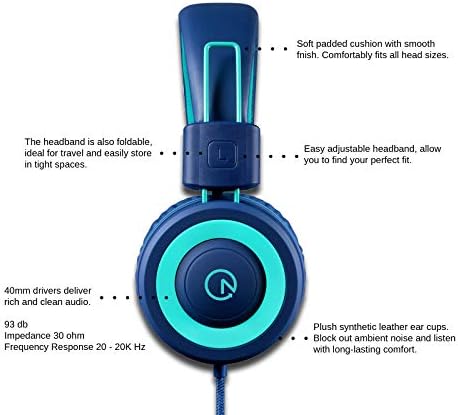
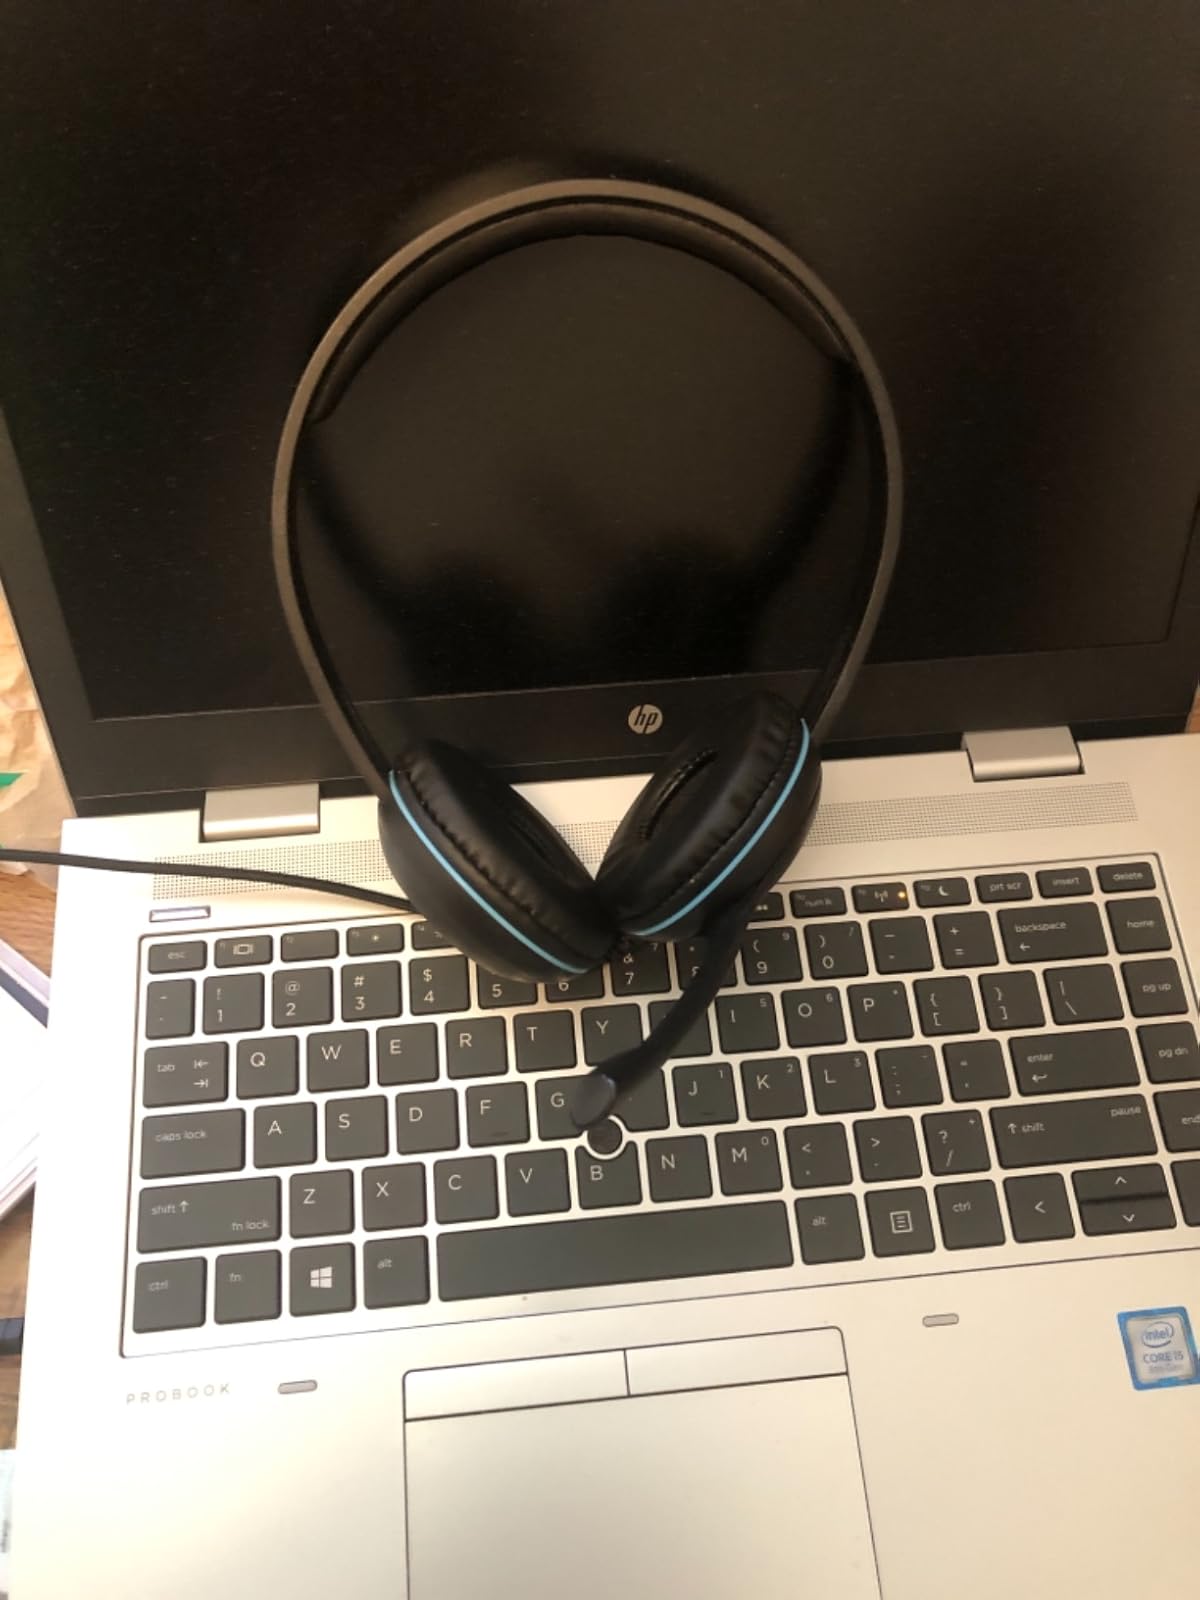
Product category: headphones
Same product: no